James Storm

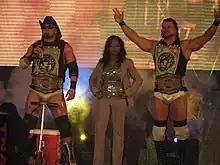
Beer Money as TNA World Tag Team Champions

On the June 12 episode of "Impact", Storm, alongside Robert Roode, challenged LAX for the TNA World Tag Team Championship. Storm and Roode were successful in winning the match following a "Last Call" from Storm to Hernandez with a belt wrapped around his boot. Hector Guerrero (LAX's manager), who was at ringside however, informed the referee about what happened and the match was restarted. LAX ended up retaining the titles following a Border Toss from Hernandez to Storm. After the match, Storm, Roode and Jacqueline handcuffed LAX to the ring posts, and then proceeded to whip them with leather belts. The next week on "Impact!", LAX challenged Storm and Roode to a Fan's Revenge Match at Victory Road for the titles. The team of Storm and Roode (now known as "Beer Money") lost to The Motor City Machine Guns (Alex Shelley and Chris Sabin) in one match and Samoa Joe and Kevin Nash in another match later in the July 3 episode of "Impact!". At Victory Road, LAX retained the titles. At Hard Justice, Beer Money defeated LAX after Storm hit Homicide with a beer bottle and won the TNA World Tag Team Championship for the first time individually and as a team. At No Surrender Beer Money, Inc. defeated LAX to retain the titles and two weeks later on "Impact!" they defeated LAX in a six-person tag team match and as a result Hector Guerrero was forced to leave LAX. At Bound for Glory IV, Beer Money, Inc. won the Monster's Ball Match against Matt Morgan and Abyss, Team 3D and LAX to retain the titles. On the January 8 episode of "Impact!" they lost the titles to Jay Lethal and Consequences Creed, after Lethal cashed in his "Feast or Fired" briefcase. At Genesis Beer Money Inc. won back the TNA World Tag Team Championships when James Storm and Robert Roode defeated Matt Morgan and Abyss and Jay Lethal and Consequences Creed in a 3-way match. Beer Money, Inc. faced Creed and Jay Lethal at Against All Odds, after Lethal and Creed won a number one contenders match against Matt Morgan and Abyss. Eventually Beer Money retained the title after Storm hit the "Last Call" on Lethal. At Lockdown 2009, Beer Money lost the TNA Tag Team titles to Team 3D in a Philadelphia Street Fight, where Team 3D's IWGP Tag Team Titles were also on the line.